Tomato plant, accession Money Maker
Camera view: tilt-top (135 deg); turntable rotation: 30 degrees
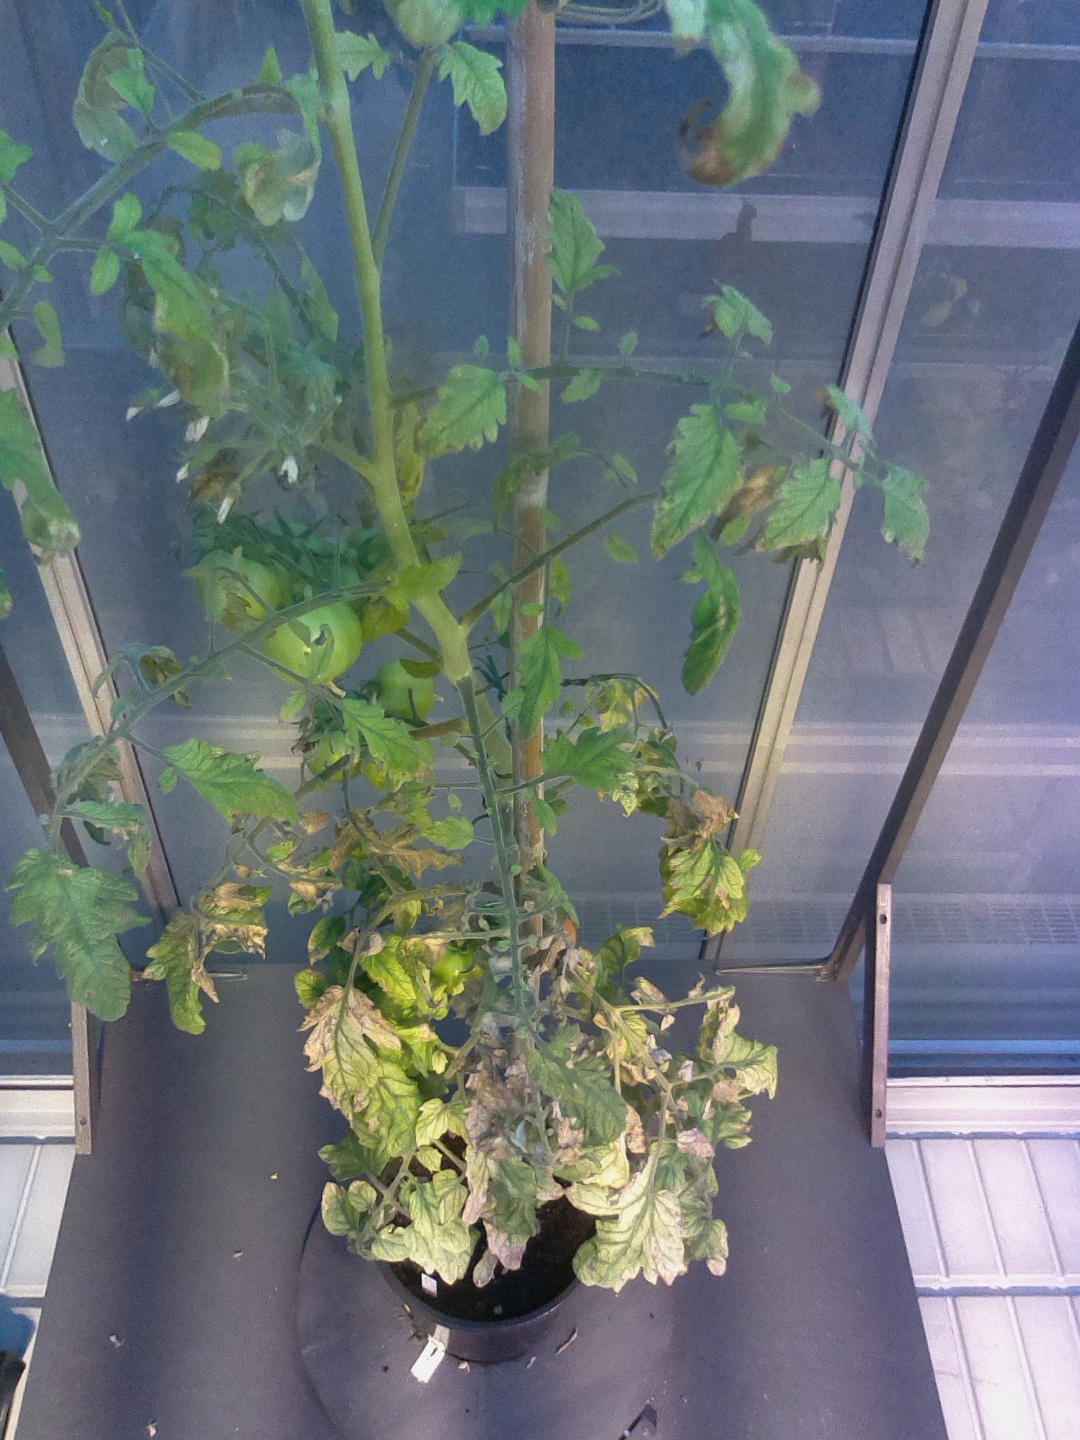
BBCH growth stage 80: fruits start showing typical ripe color (orange -> red)